Reservist

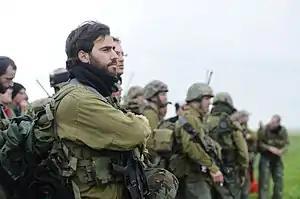
Reservists of the Israel Defense Forces, 2011

A reservist is a person who is a member of a military reserve force. They are otherwise civilians, and in peacetime have careers outside the military. Reservists usually go for training on an annual basis to refresh their skills. This person can be a former active-duty member of the armed forces, and they remain a reservist either voluntarily, or by obligation. In some countries such as Israel, Norway, Finland, Singapore, and Switzerland, reservists are conscripted soldiers who are called up for training and service when necessary.